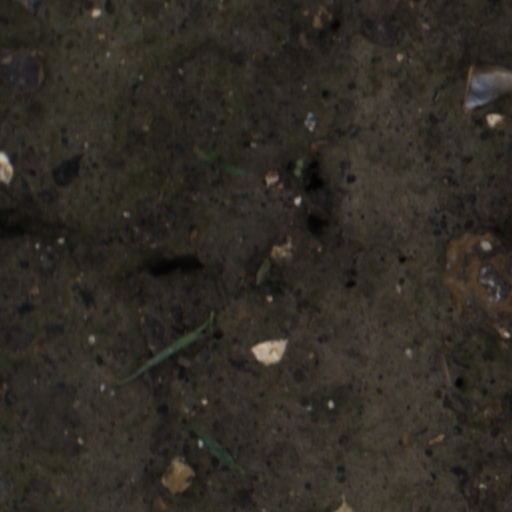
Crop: wheat